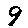
Label: 9